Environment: real
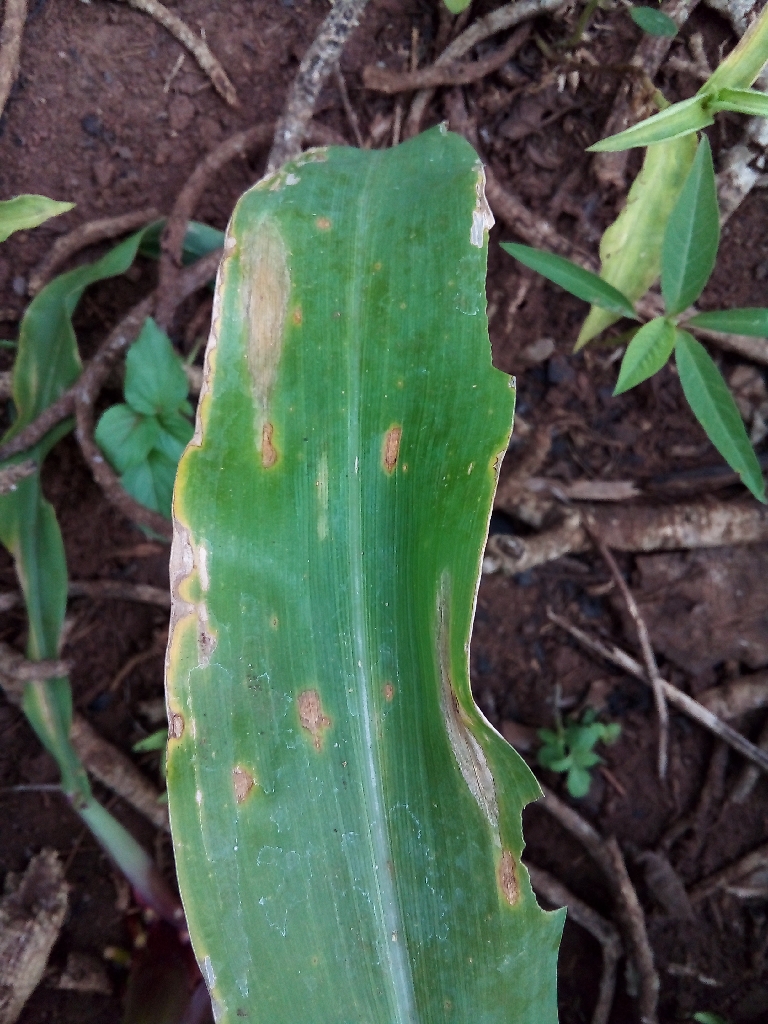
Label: northern_corn_leaf_blight